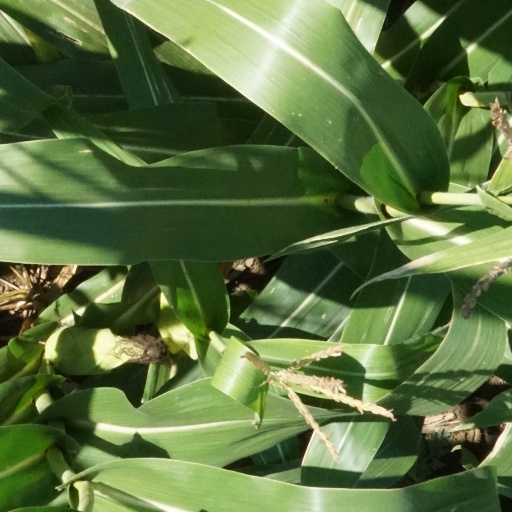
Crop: maize; corn